Red flag (politics)

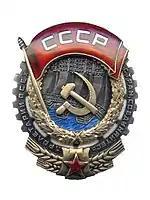
The variant of the Order of the Red Banner of Labour.

Two red flags soaked in calf's blood were flown by marchers in South Wales during the Merthyr Rising of 1831. It is claimed to be the first time that the red flag was waved as a banner of workers' power. The red flags of Merthyr became a potent relic following the execution of early trade unionist Dic Penderyn (Richard Lewis) in August 1831, despite a public campaign to pardon him.